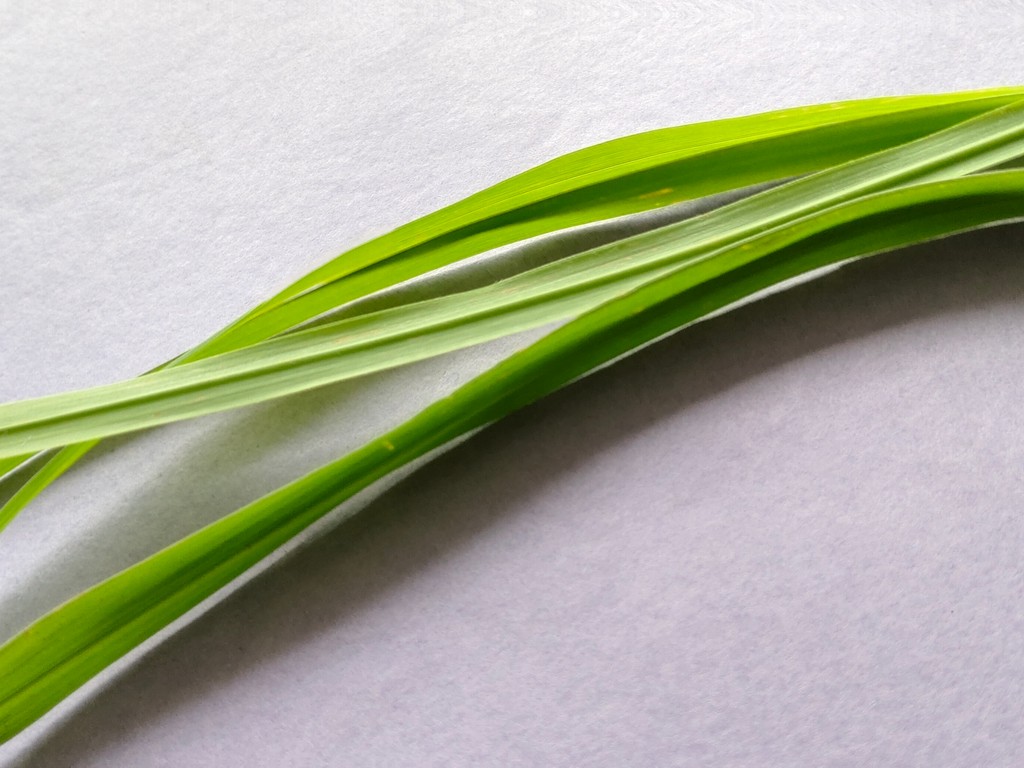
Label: Healthy